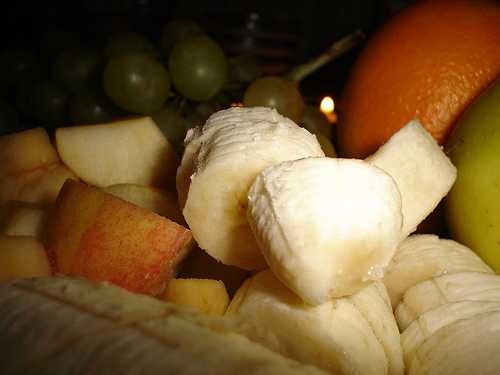
Label: Banana